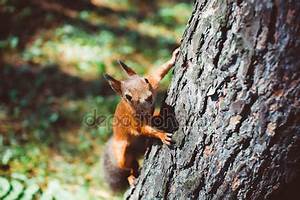
Label: scoiattolo